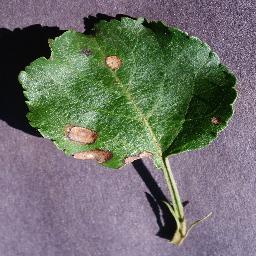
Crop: apple
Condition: black_rot